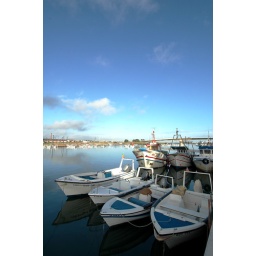
Waiting for boat in a blue evening of Tavira